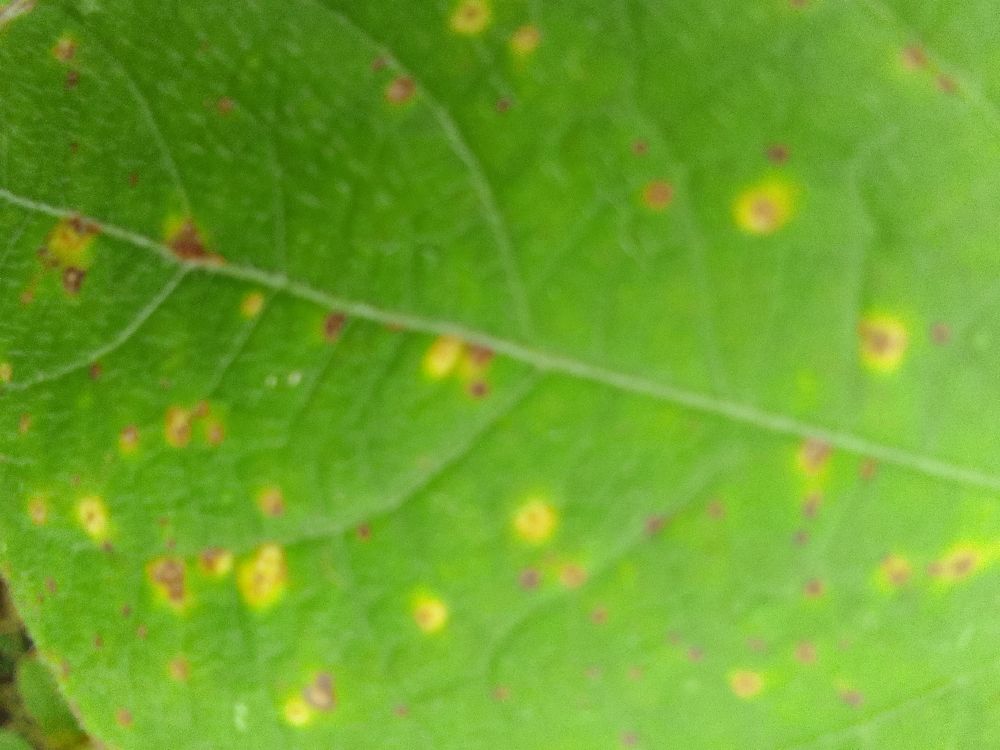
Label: rust